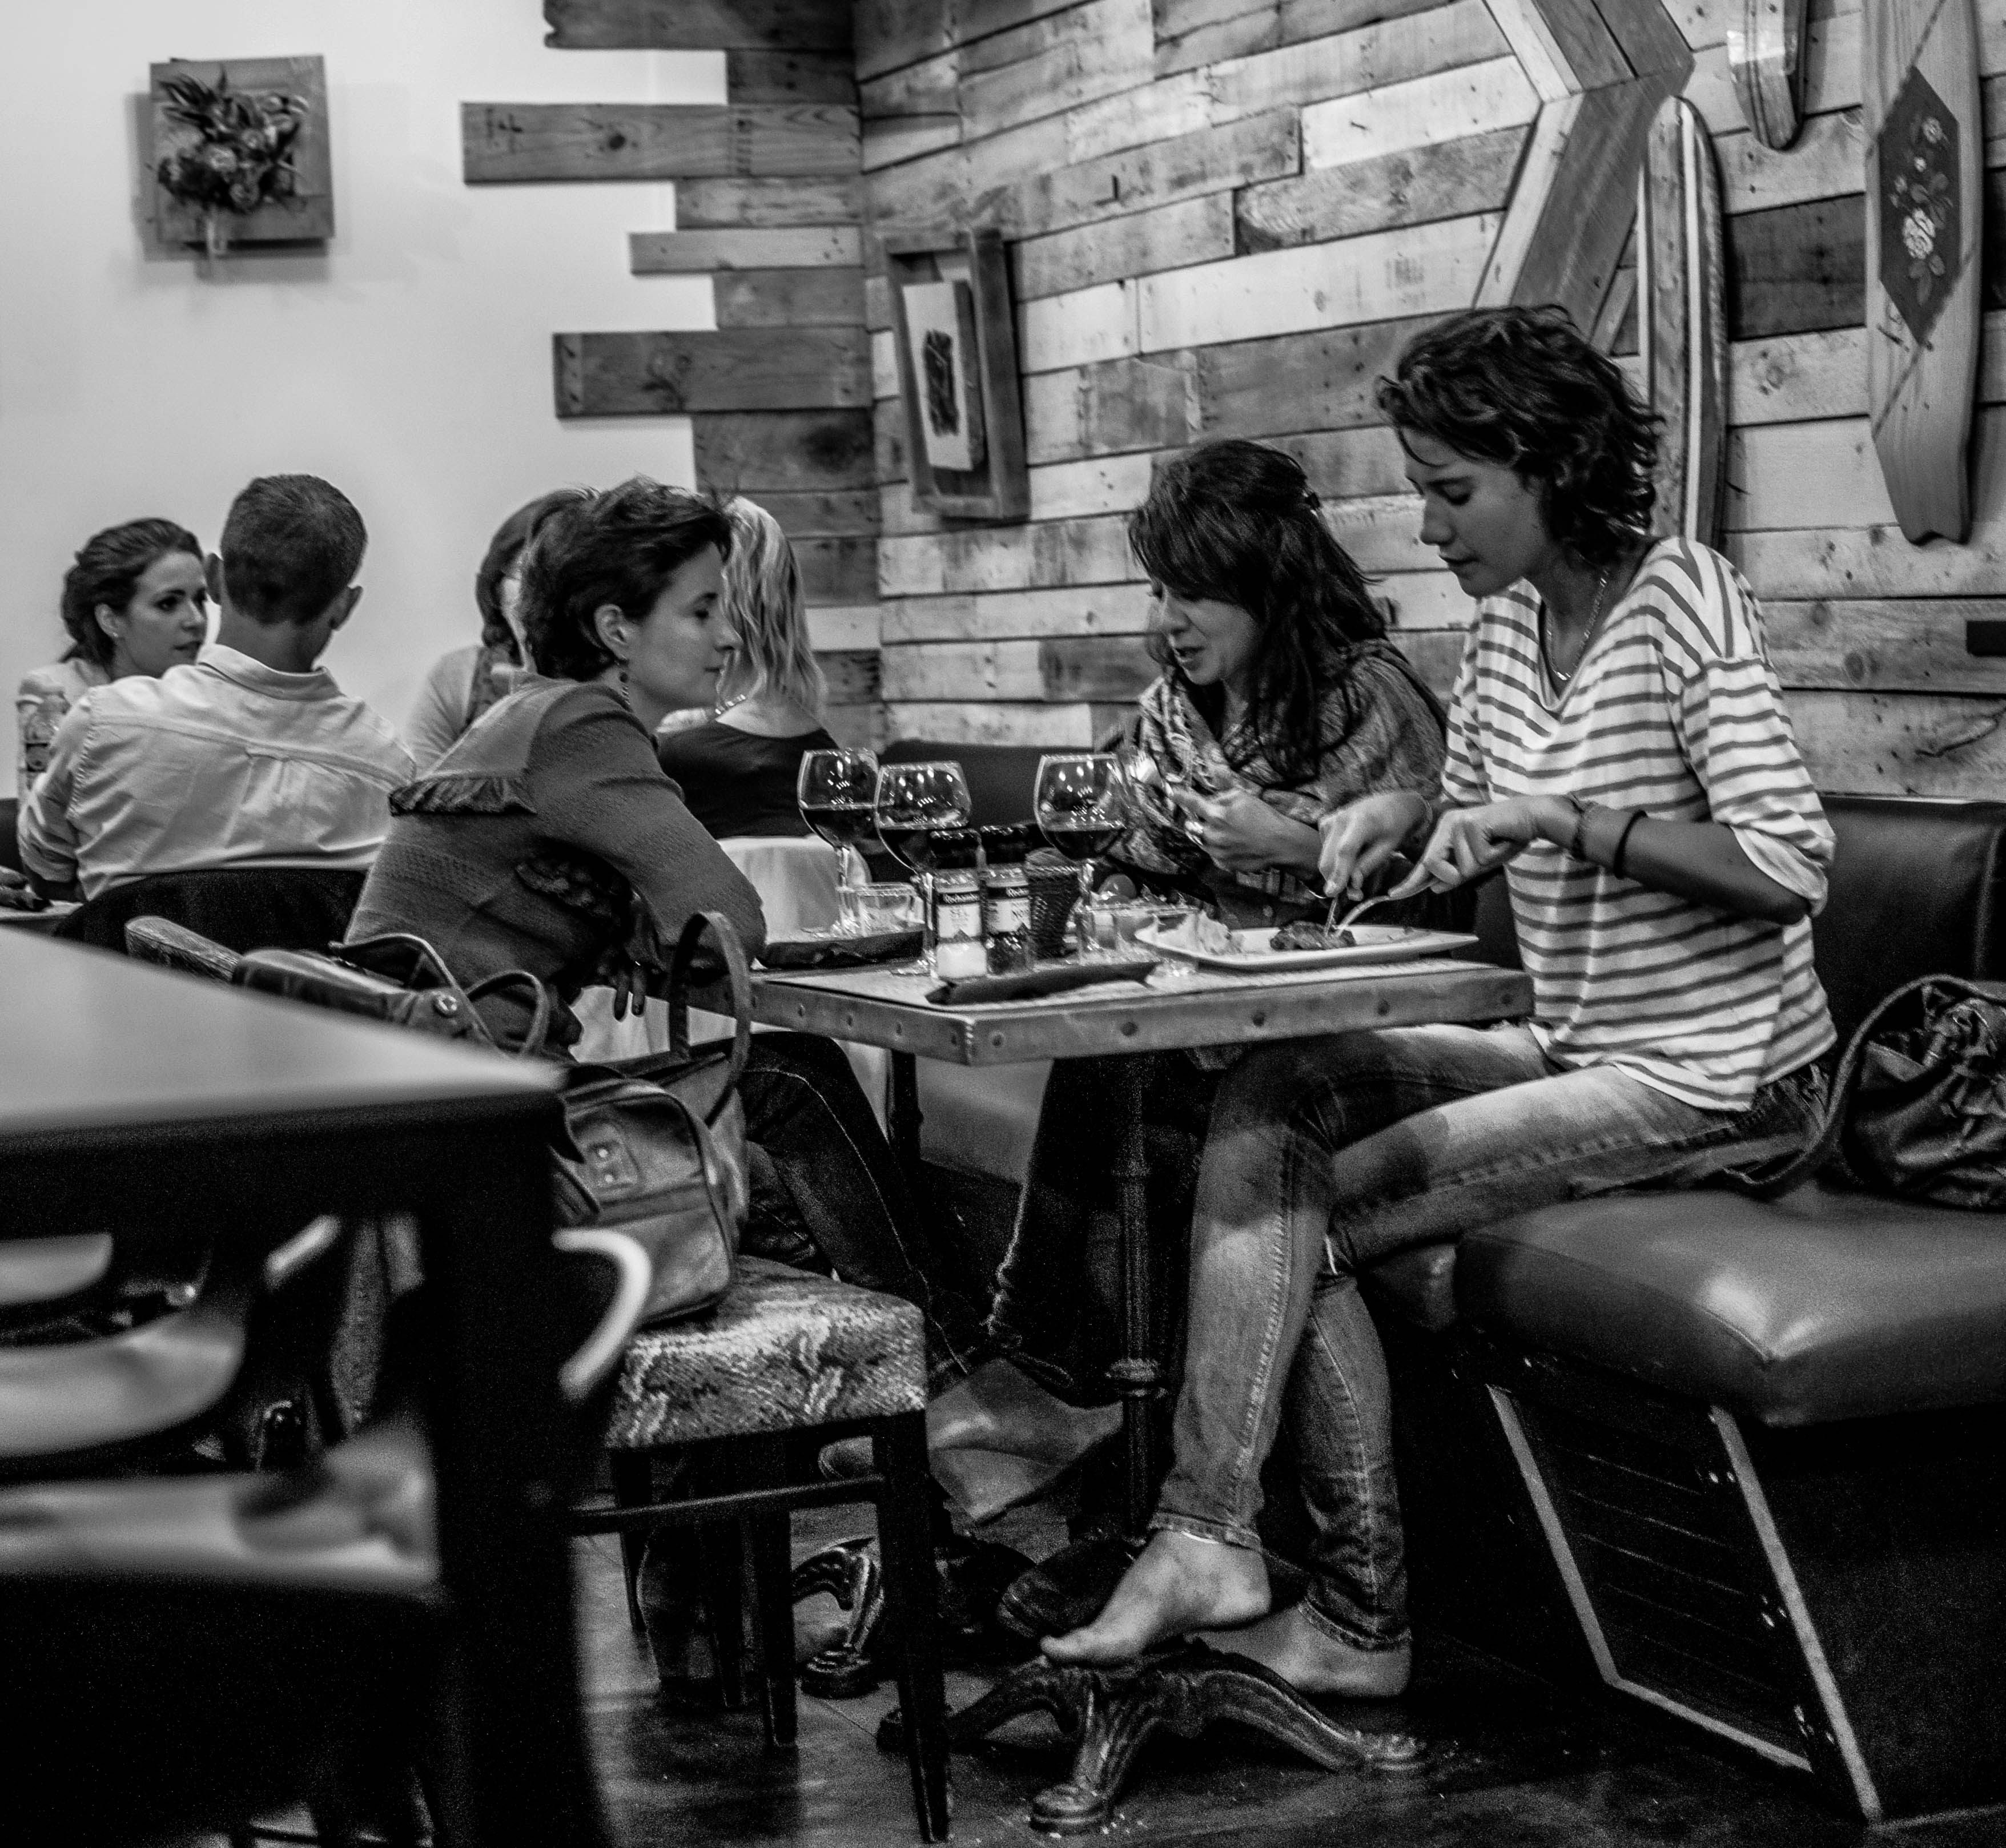
black and white, people, black, monochrome, photograph, image, monochrome photography